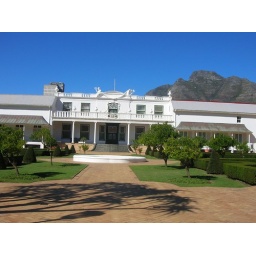
pretty government building set against table mountain